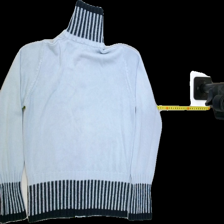
View: back
Type: Jacker
Category: Ladies
Brand: Lindex
Colors: Blue, Black
Material: 50%cotton 50%acrylic
Pattern: Plain
Cut: Regular, Turtle neck
Size: 42
Season: All
Trend: No trend
Stains: No
Price range: 50-100
Recommended usage: Export